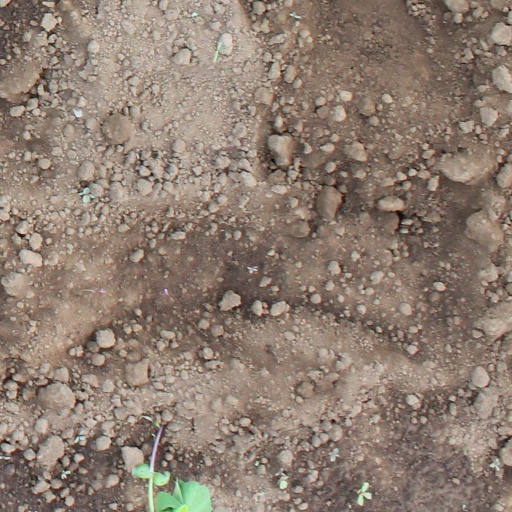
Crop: soybean